Indigenous peoples of California

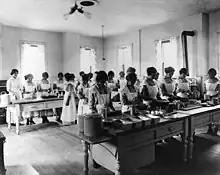
Native girls in a domestic class at the Sherman Boarding School in Riverside, California (1915)

The California genocide continued after the California Gold Rush period. By the late 1850s, Anglo-American militias were invading the homelands of native people in the northern and mountainous areas of the state, which had avoided some earlier waves of violence due to their more remote locations. Near the end of the period associated with the California genocide, the final stage of the Modoc Campaign was triggered when Modoc men led by Kintpuash (AKA Captain Jack) murdered General Canby at the peace tent in 1873. However, it's not widely known that between 1851 and 1872 the Modoc population decreased by 75 to 88% as a result of seven anti-Modoc campaigns started by the whites.